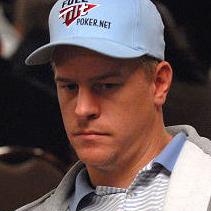
Age: 30